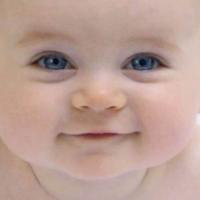
Age group: age 01-10